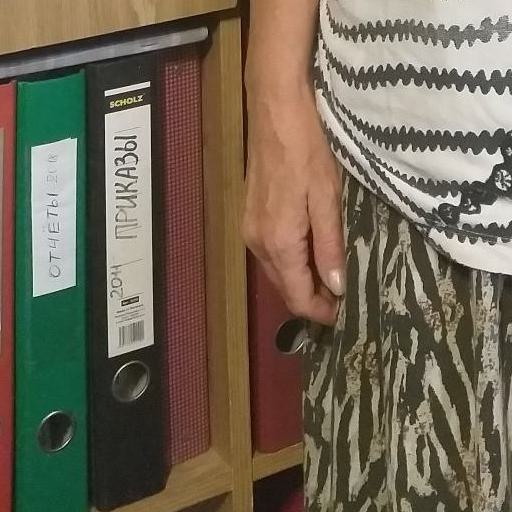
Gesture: no_gesture